Taillecavat

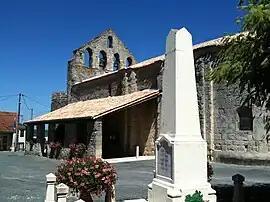
Church Notre-Dame of Taillecavat

Taillecavat is a commune located in the Gironde department and Nouvelle-Aquitaine region in southwestern France.